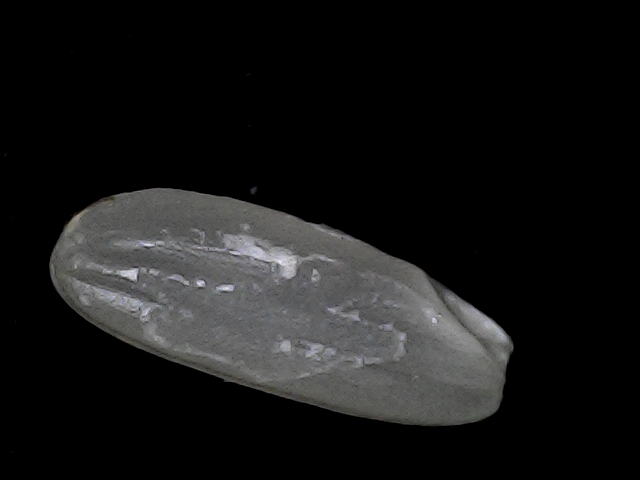
Rice variety: BD49